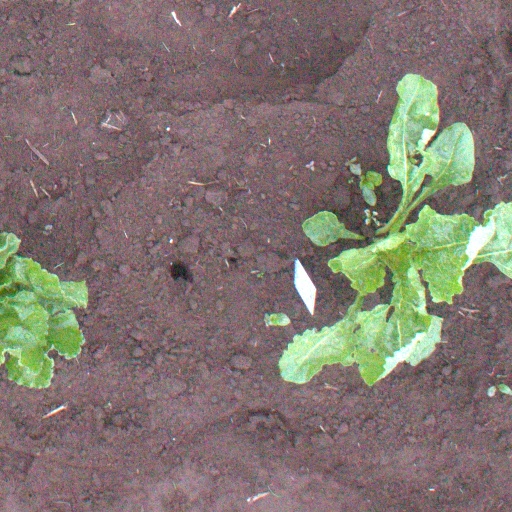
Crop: sugar beet